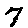
Label: 7